St. Nazianz, Wisconsin

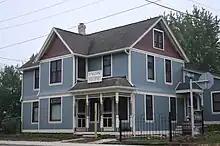
Post office

As of the census of 2010, there were 783 people, 324 households, and 209 families residing in the village. The population density was . There were 346 housing units at an average density of . The racial makeup of the village was 97.1% White, 0.1% Native American, 1.1% Asian, 0.9% from other races, and 0.8% from two or more races. Hispanic or Latino people of any race were 1.7% of the population.